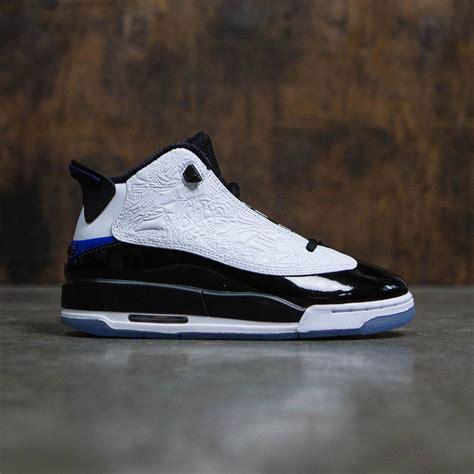
Brand: Jordan
Model: Dub Zero